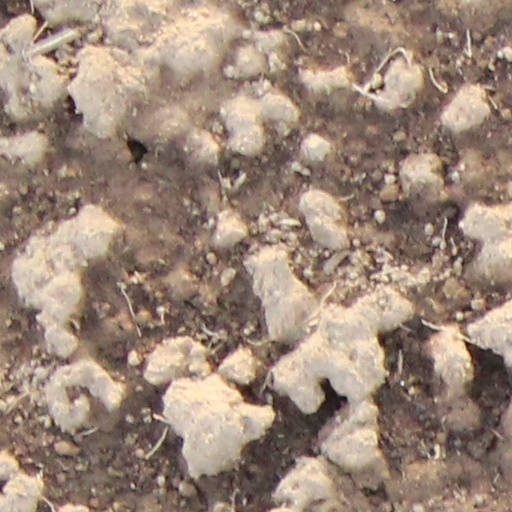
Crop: wheat